Connel Bridge

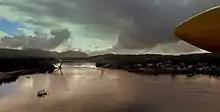
Aerial View

Originally, the bridge carried just the railway (a single track). In 1909, however, an additional train service started running between Connel Ferry station and on which road vehicles could be transported over the bridge. A single car was carried on a wagon hauled by a charabanc that had been adapted to run on rails at St. Rollox railway works in Glasgow. This service also called at North Connel station at the north end of the bridge.